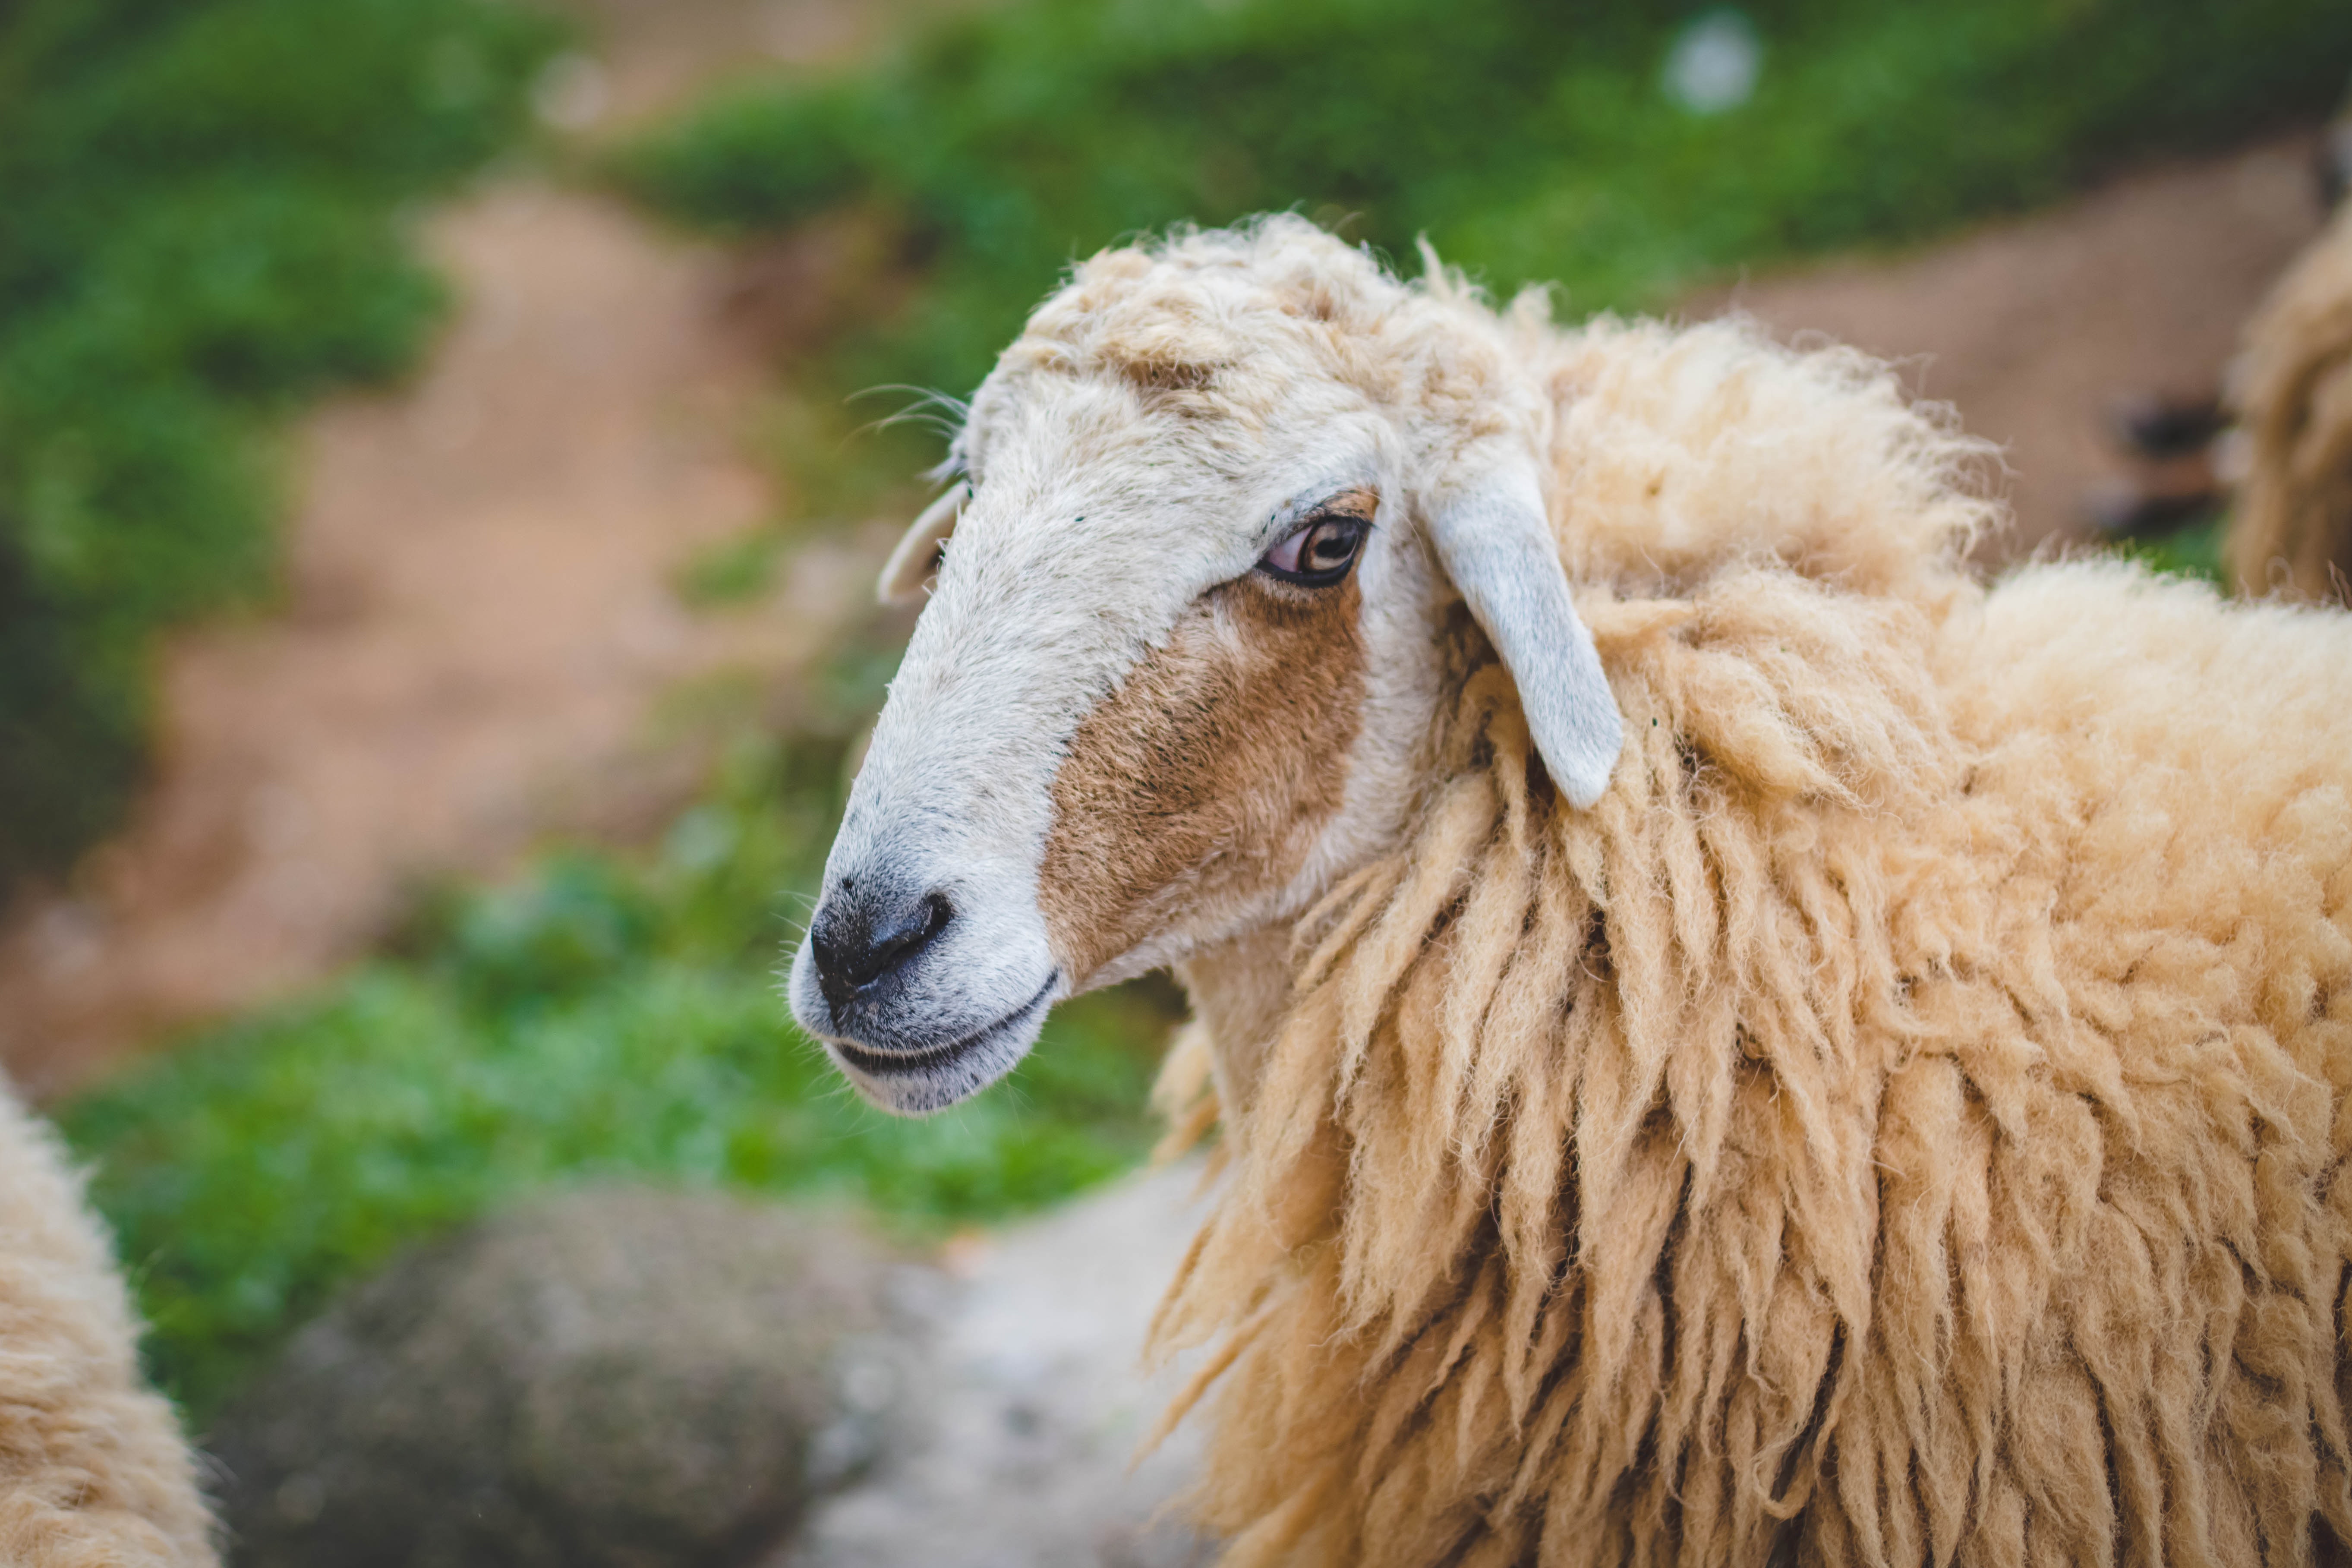
vertebrate, mammal, sheep, goats, livestock, wildlife, terrestrial animal, cow goat family, llama, plant, alpaca, goat